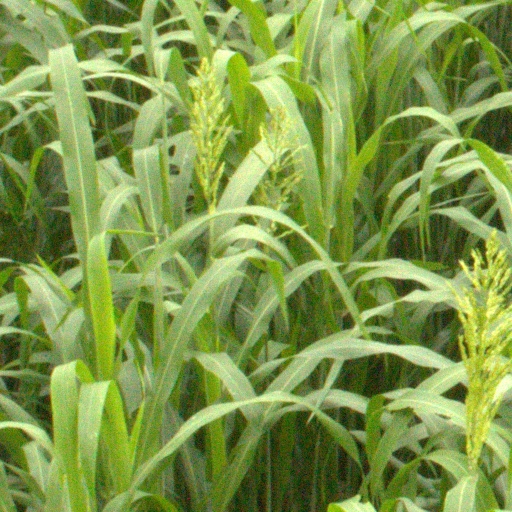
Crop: sorghum